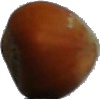
Label: nut_forest